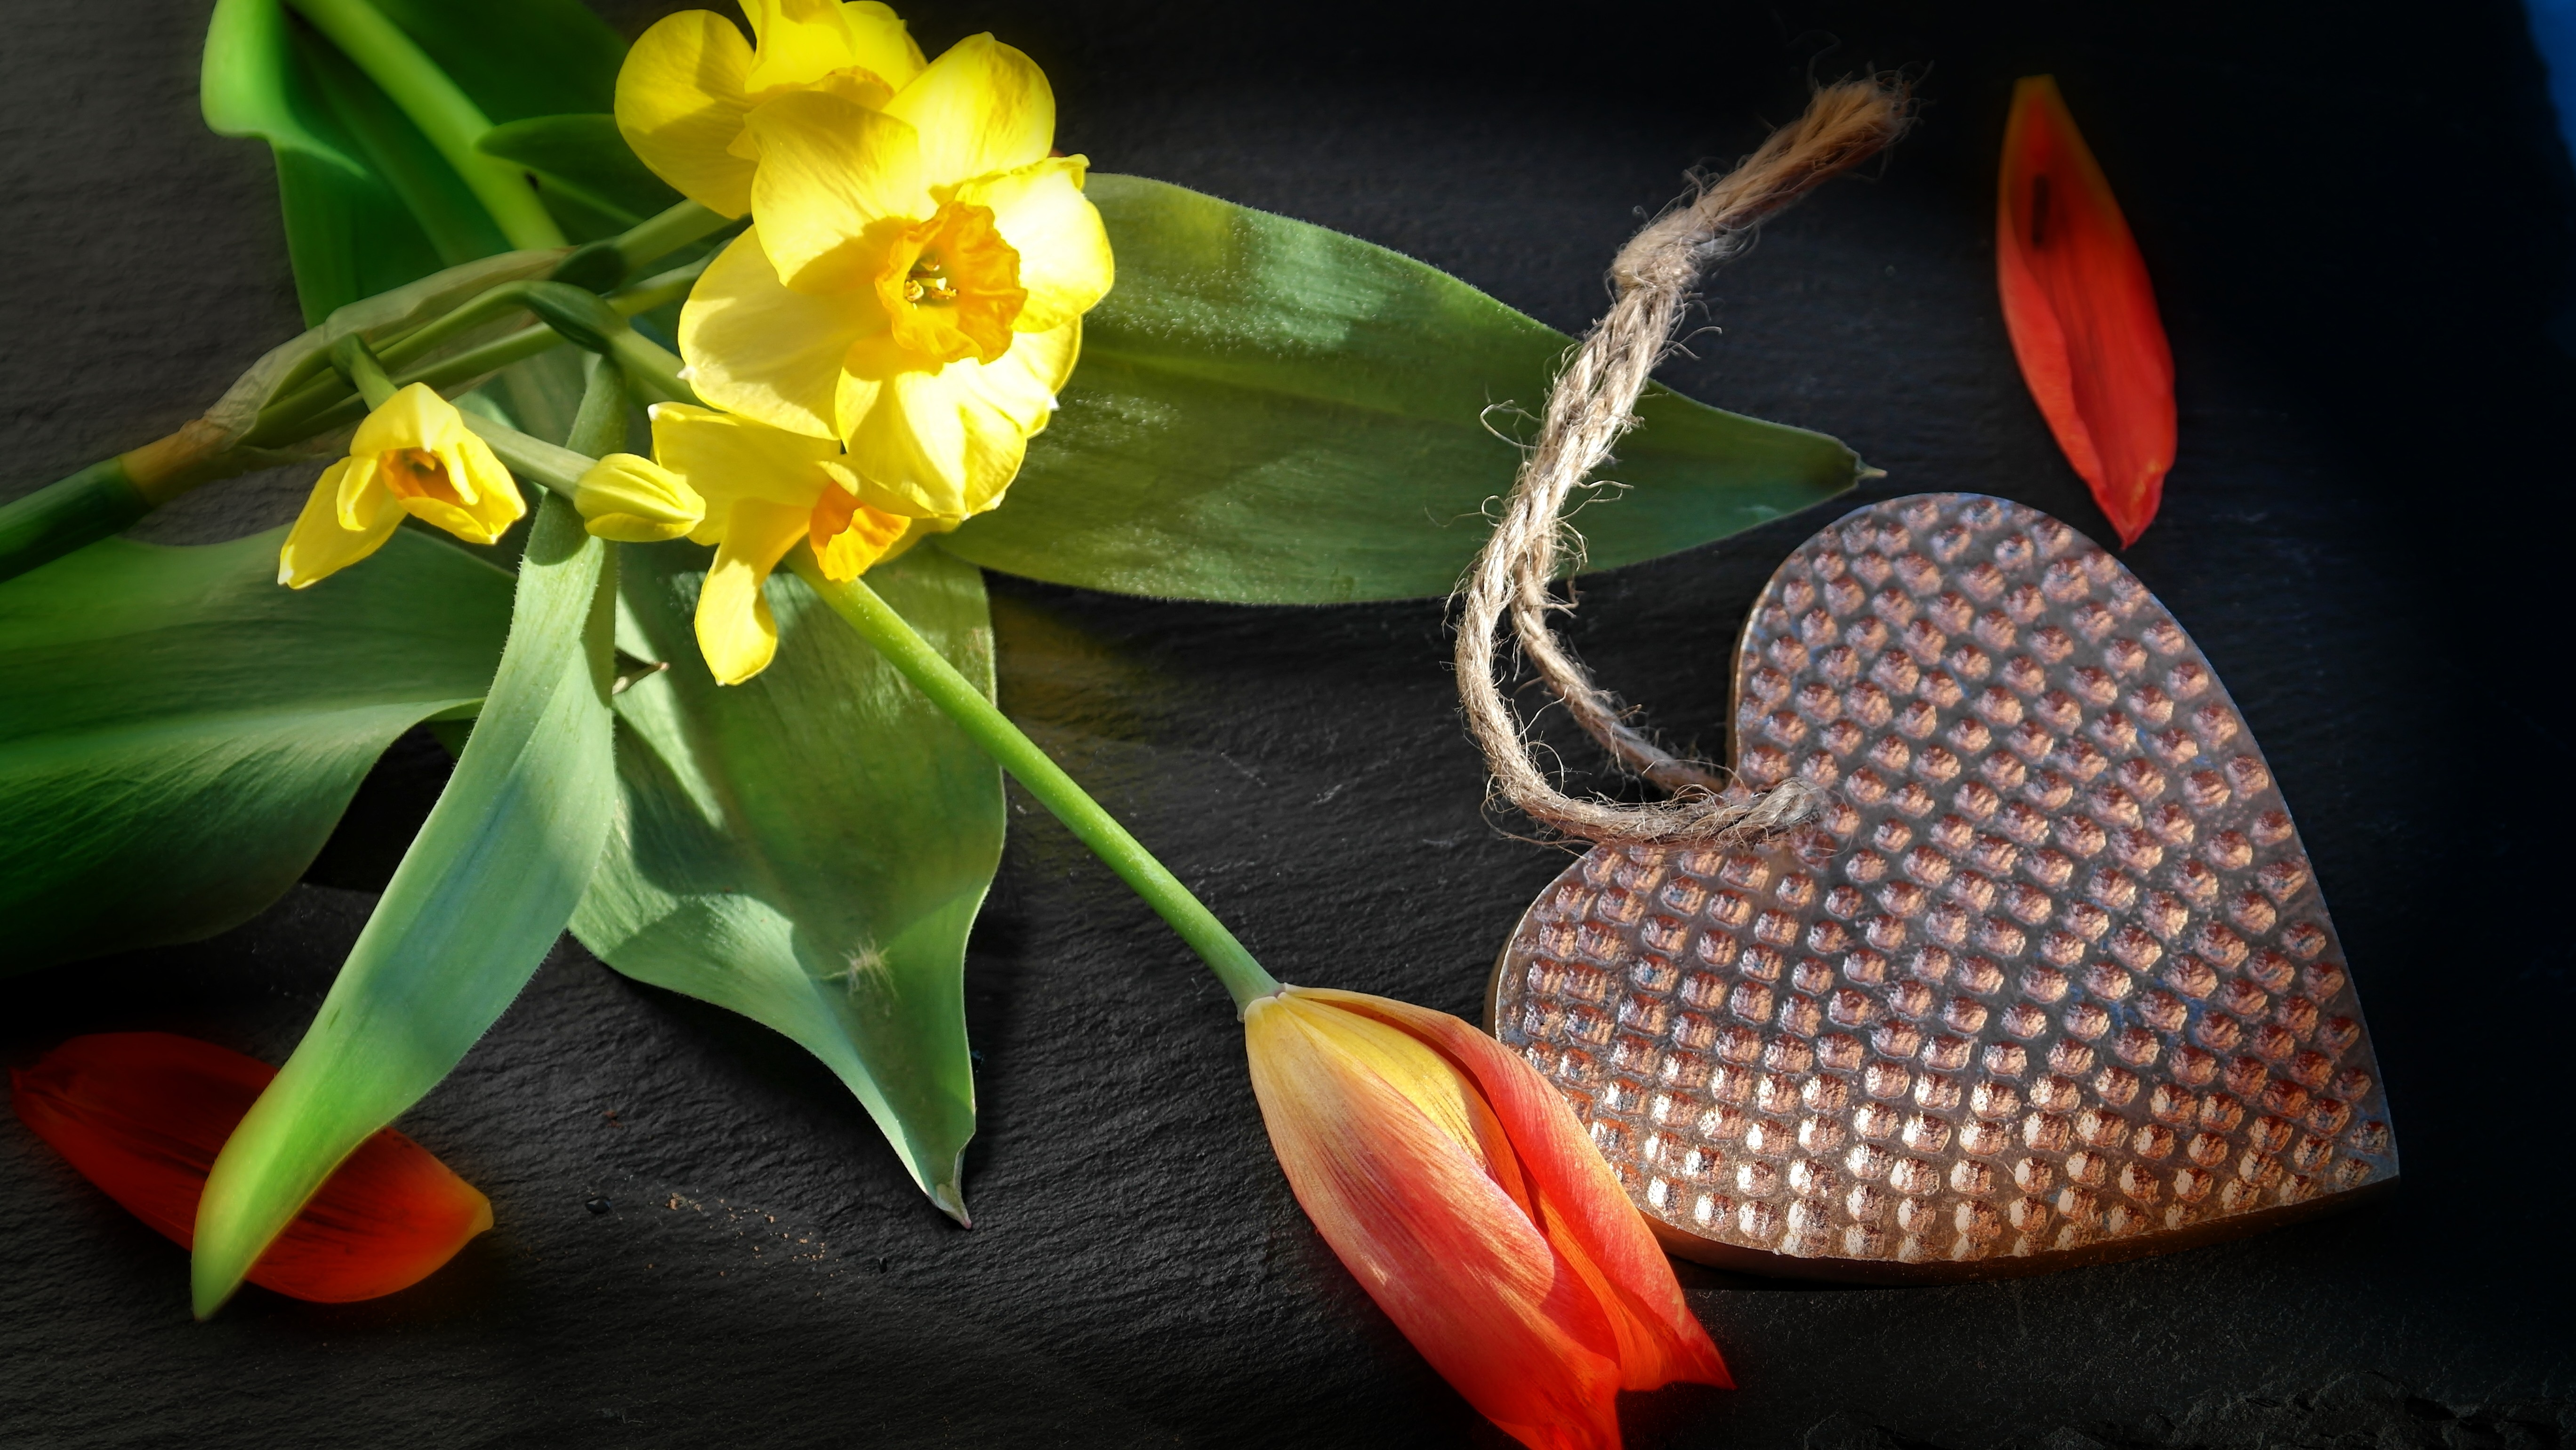
blossom, plant, leaf, flower, petal, bloom, love, heart, tulip, gift, red, botany, yellow, flora, orchid, deco, flowers, affection, daffodils, macro photography, flowering plant, cattleya, land plant